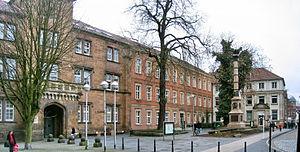
Le district de Minden est un ancien district de la province de Westphalie de 1816 à 1946 puis de Rhénanie du Nord-Westphalie de 1946 à 1947. Il est intégré ensuite dans le district de Detmold. Le siège du district est à Minden mais la plus grande ville du district est Bielefeld. Le terme "Westphalie Est" est devenu synonyme du district et son usage est encore très répandu aujourd'hui, entre autres dans le nom de la région de Westphalie Est-Lippe.